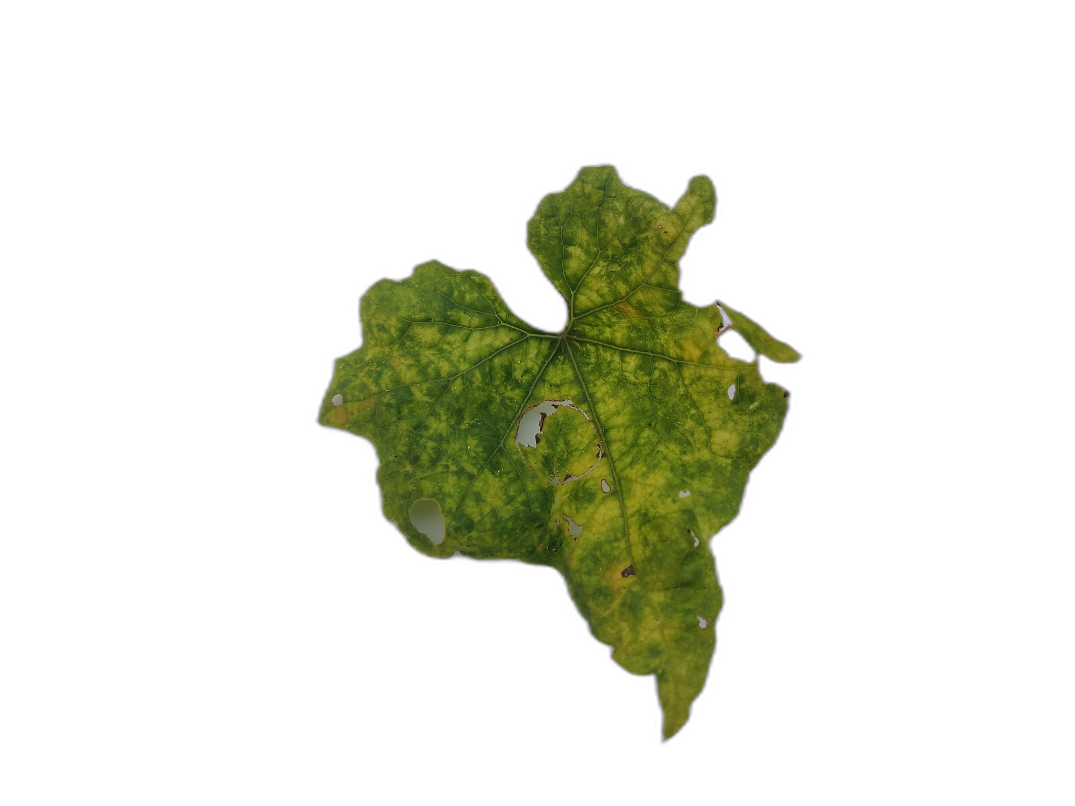
Crop: Zucchini
Label: Yellow_Mosaic_Virus